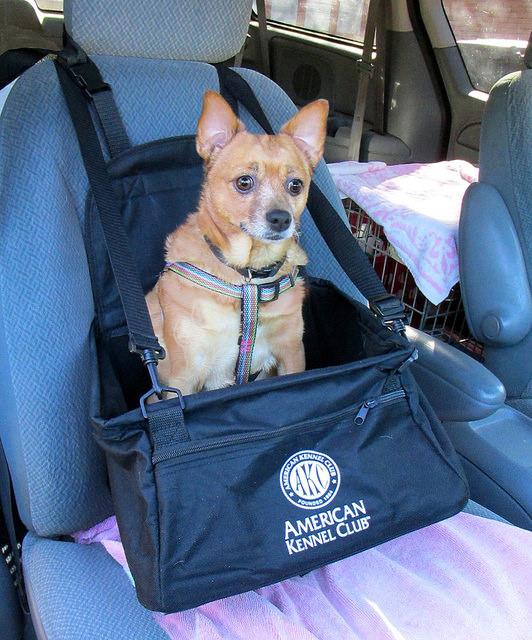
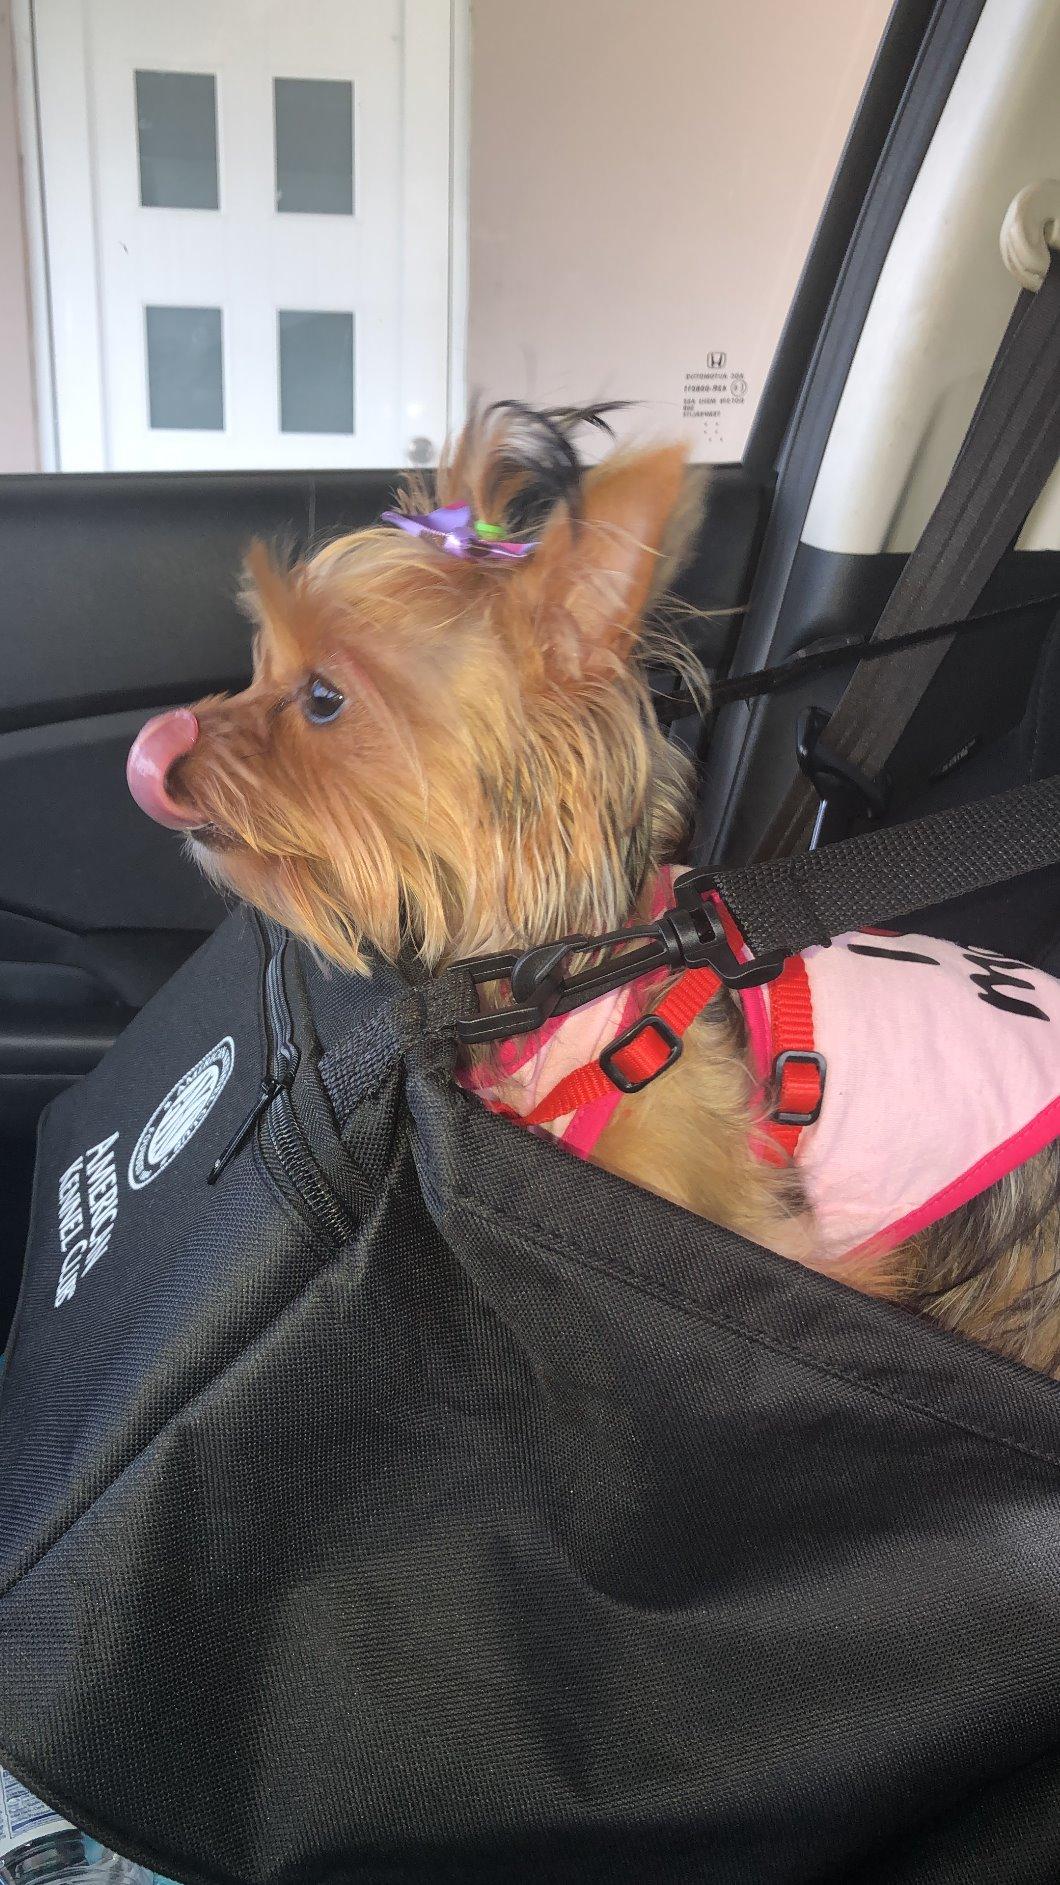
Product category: items_kennel
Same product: yes